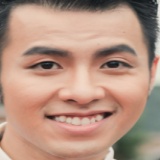
ca sĩ Akira Phan